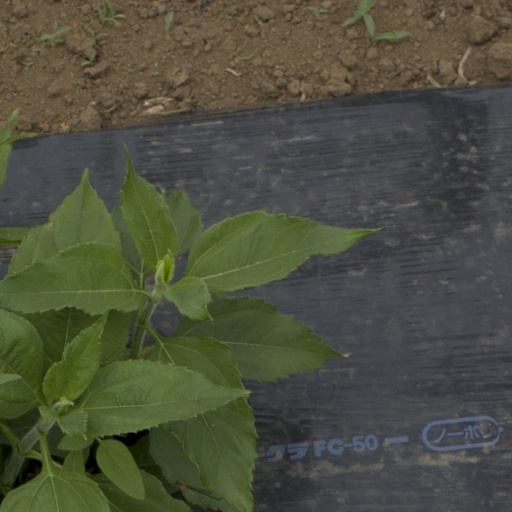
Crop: Jerusalem artichoke